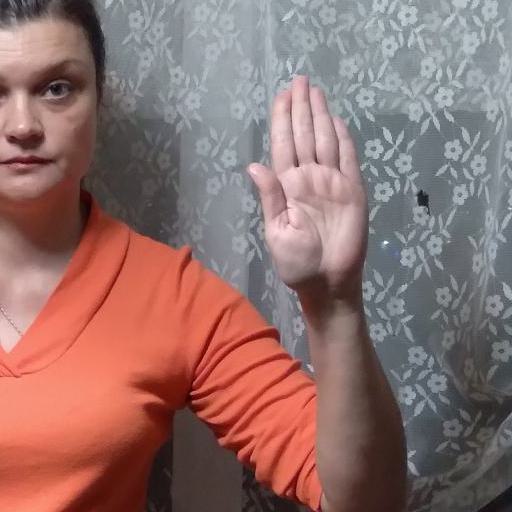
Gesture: stop